Walter Gladwin

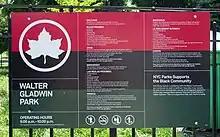

In 2020, commemorating the 51st anniversary of Black Solidarity Day, the New York City Parks Department renamed Tremont Park as Walter Gladwin Park. The Parks Department noted that, "His legislative priorities included combating narcotics use among youth, improving housing for low-and middle-income constituents, strengthening civil rights guarantees and enforcement, and advocating for a state-sponsored summer camp program".